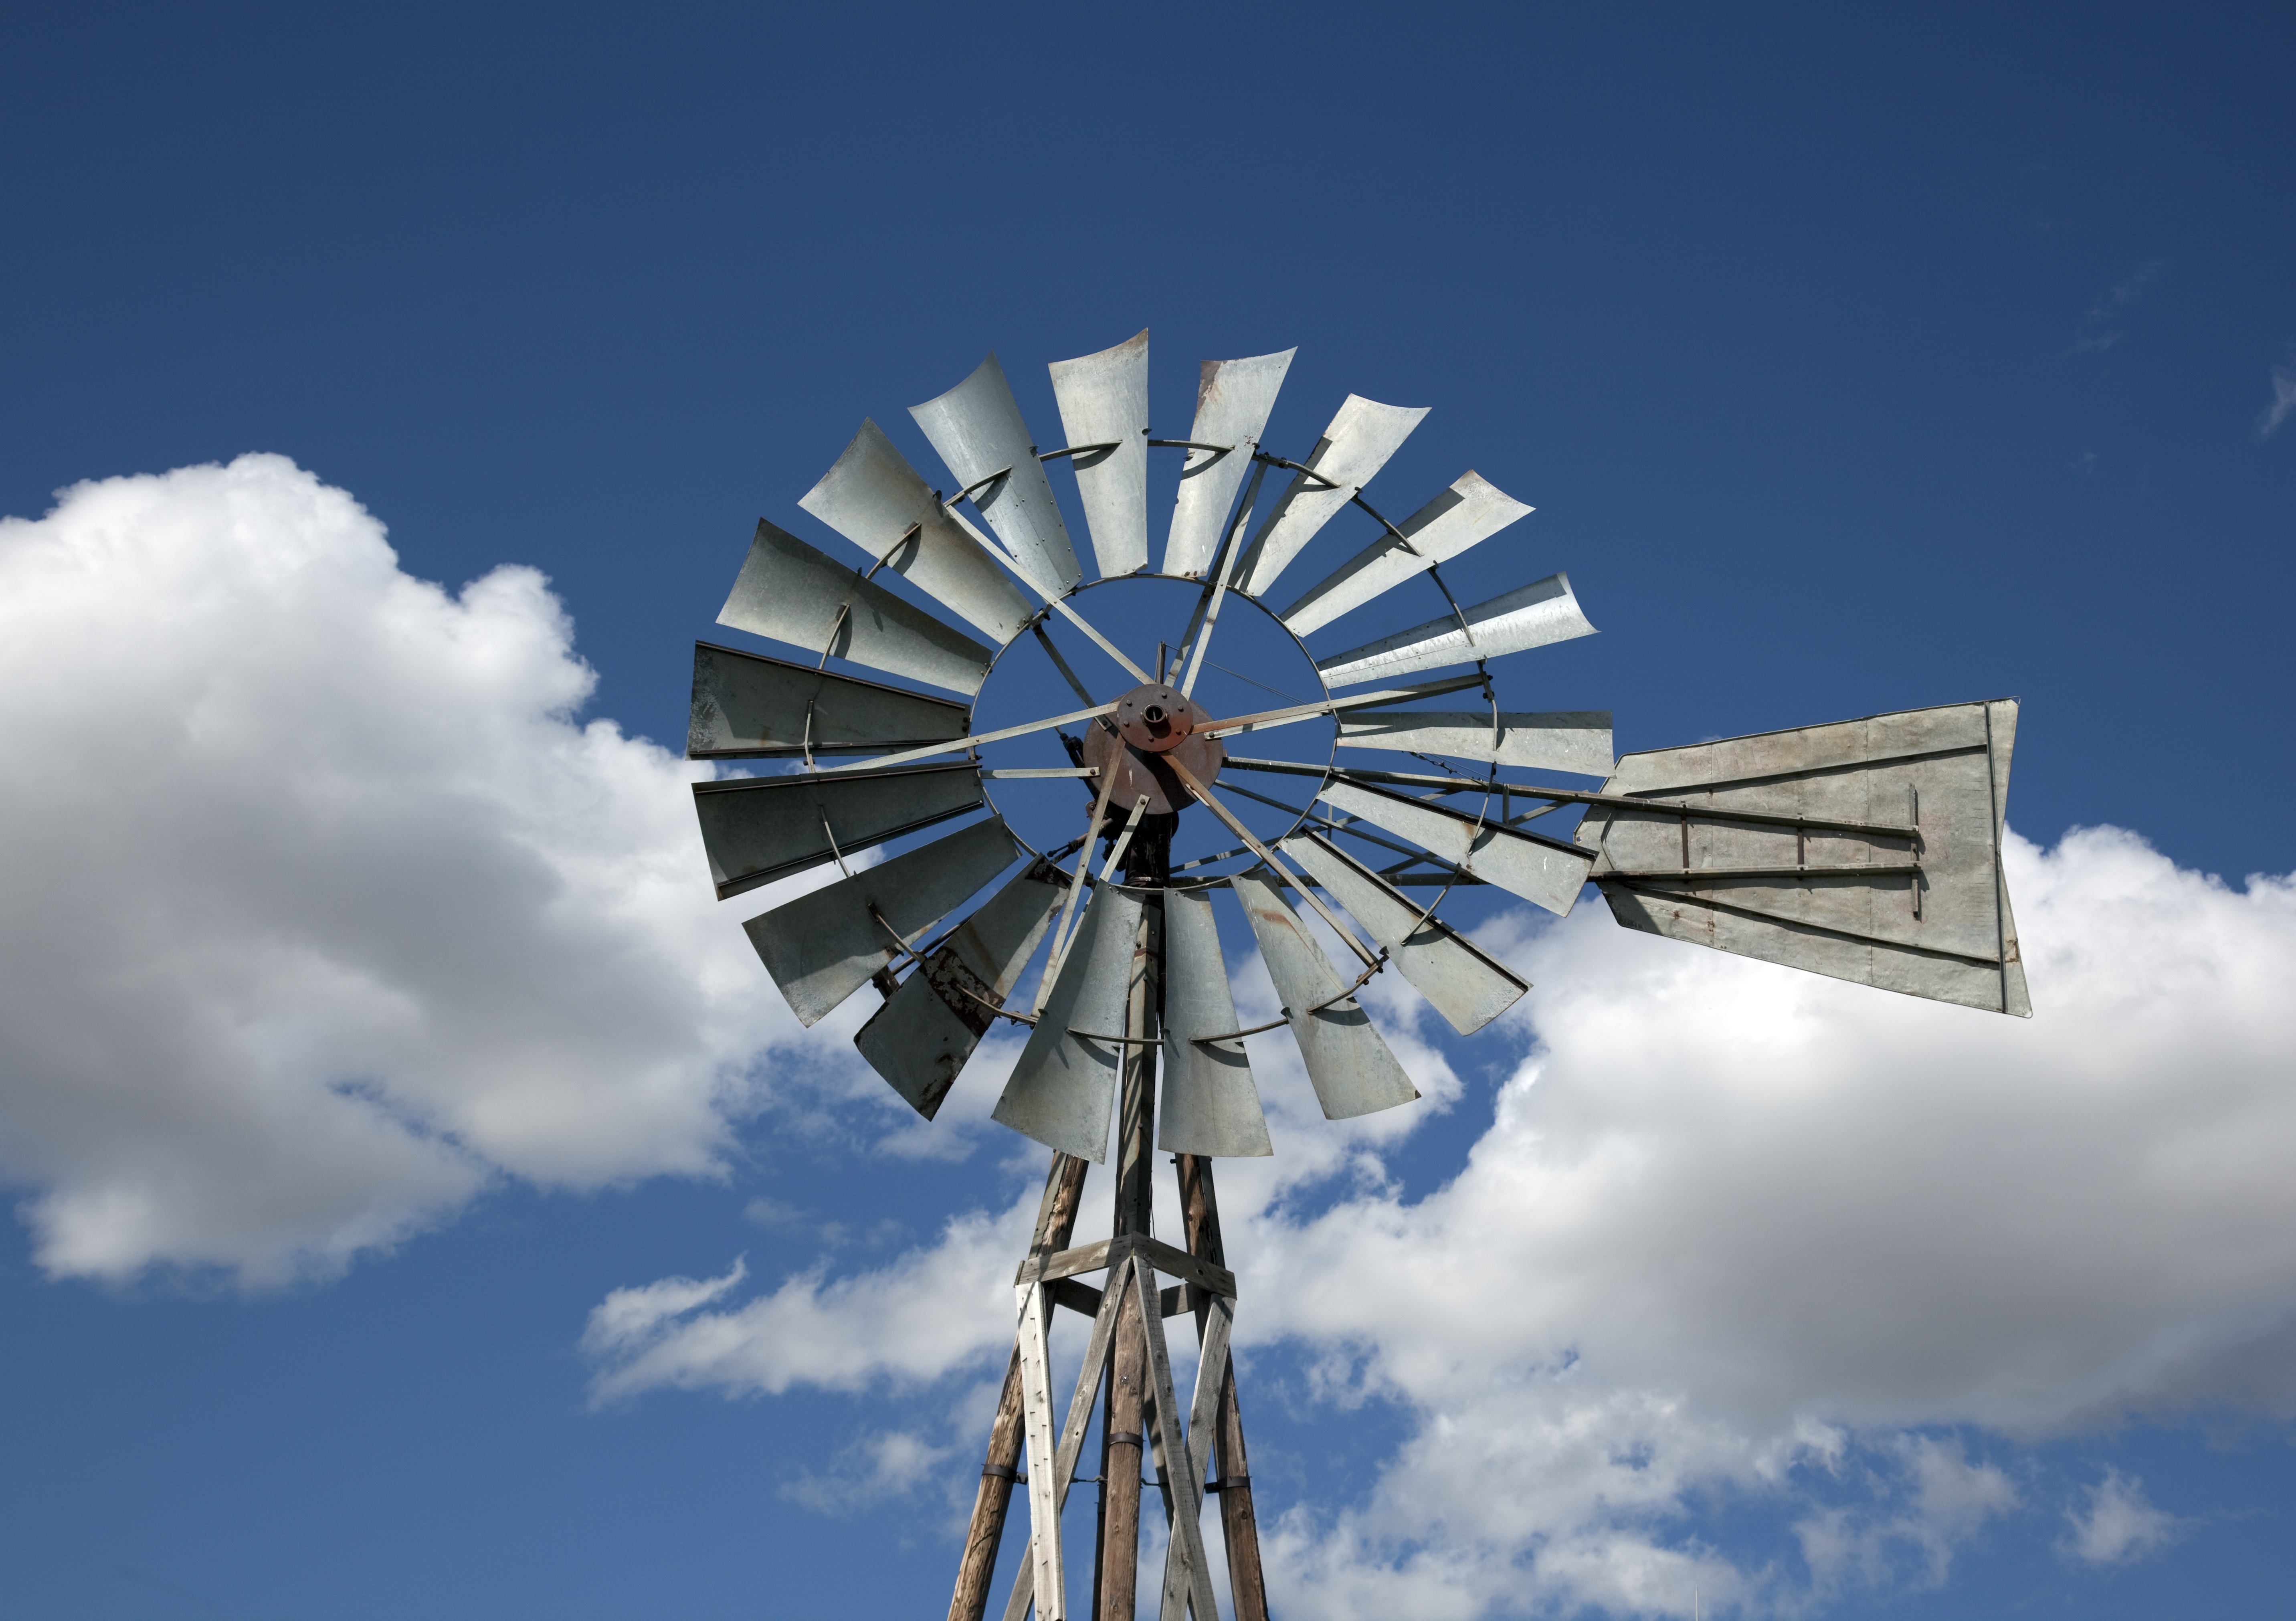
landscape, water, silhouette, cloud, sky, countryside, windmill, wind, rural, tower, machine, blue, wind turbine, energy, weathered, arrow, mill, picturesque, blades, western, detail, tourist attraction, vane, south dakota, atmosphere of earth